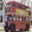
Label: bus